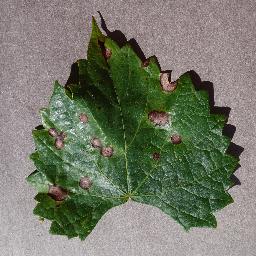
Label: Grape___Black_rot